Parish of Bolwarry

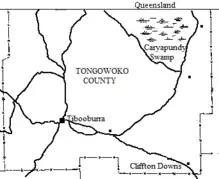
Map of Tongowoko County

Bolwarry, New South Wales is a civil parish of Tongowoko County, New South Wales. The parish is east of Tibooburra.